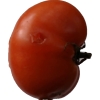
Label: tomato